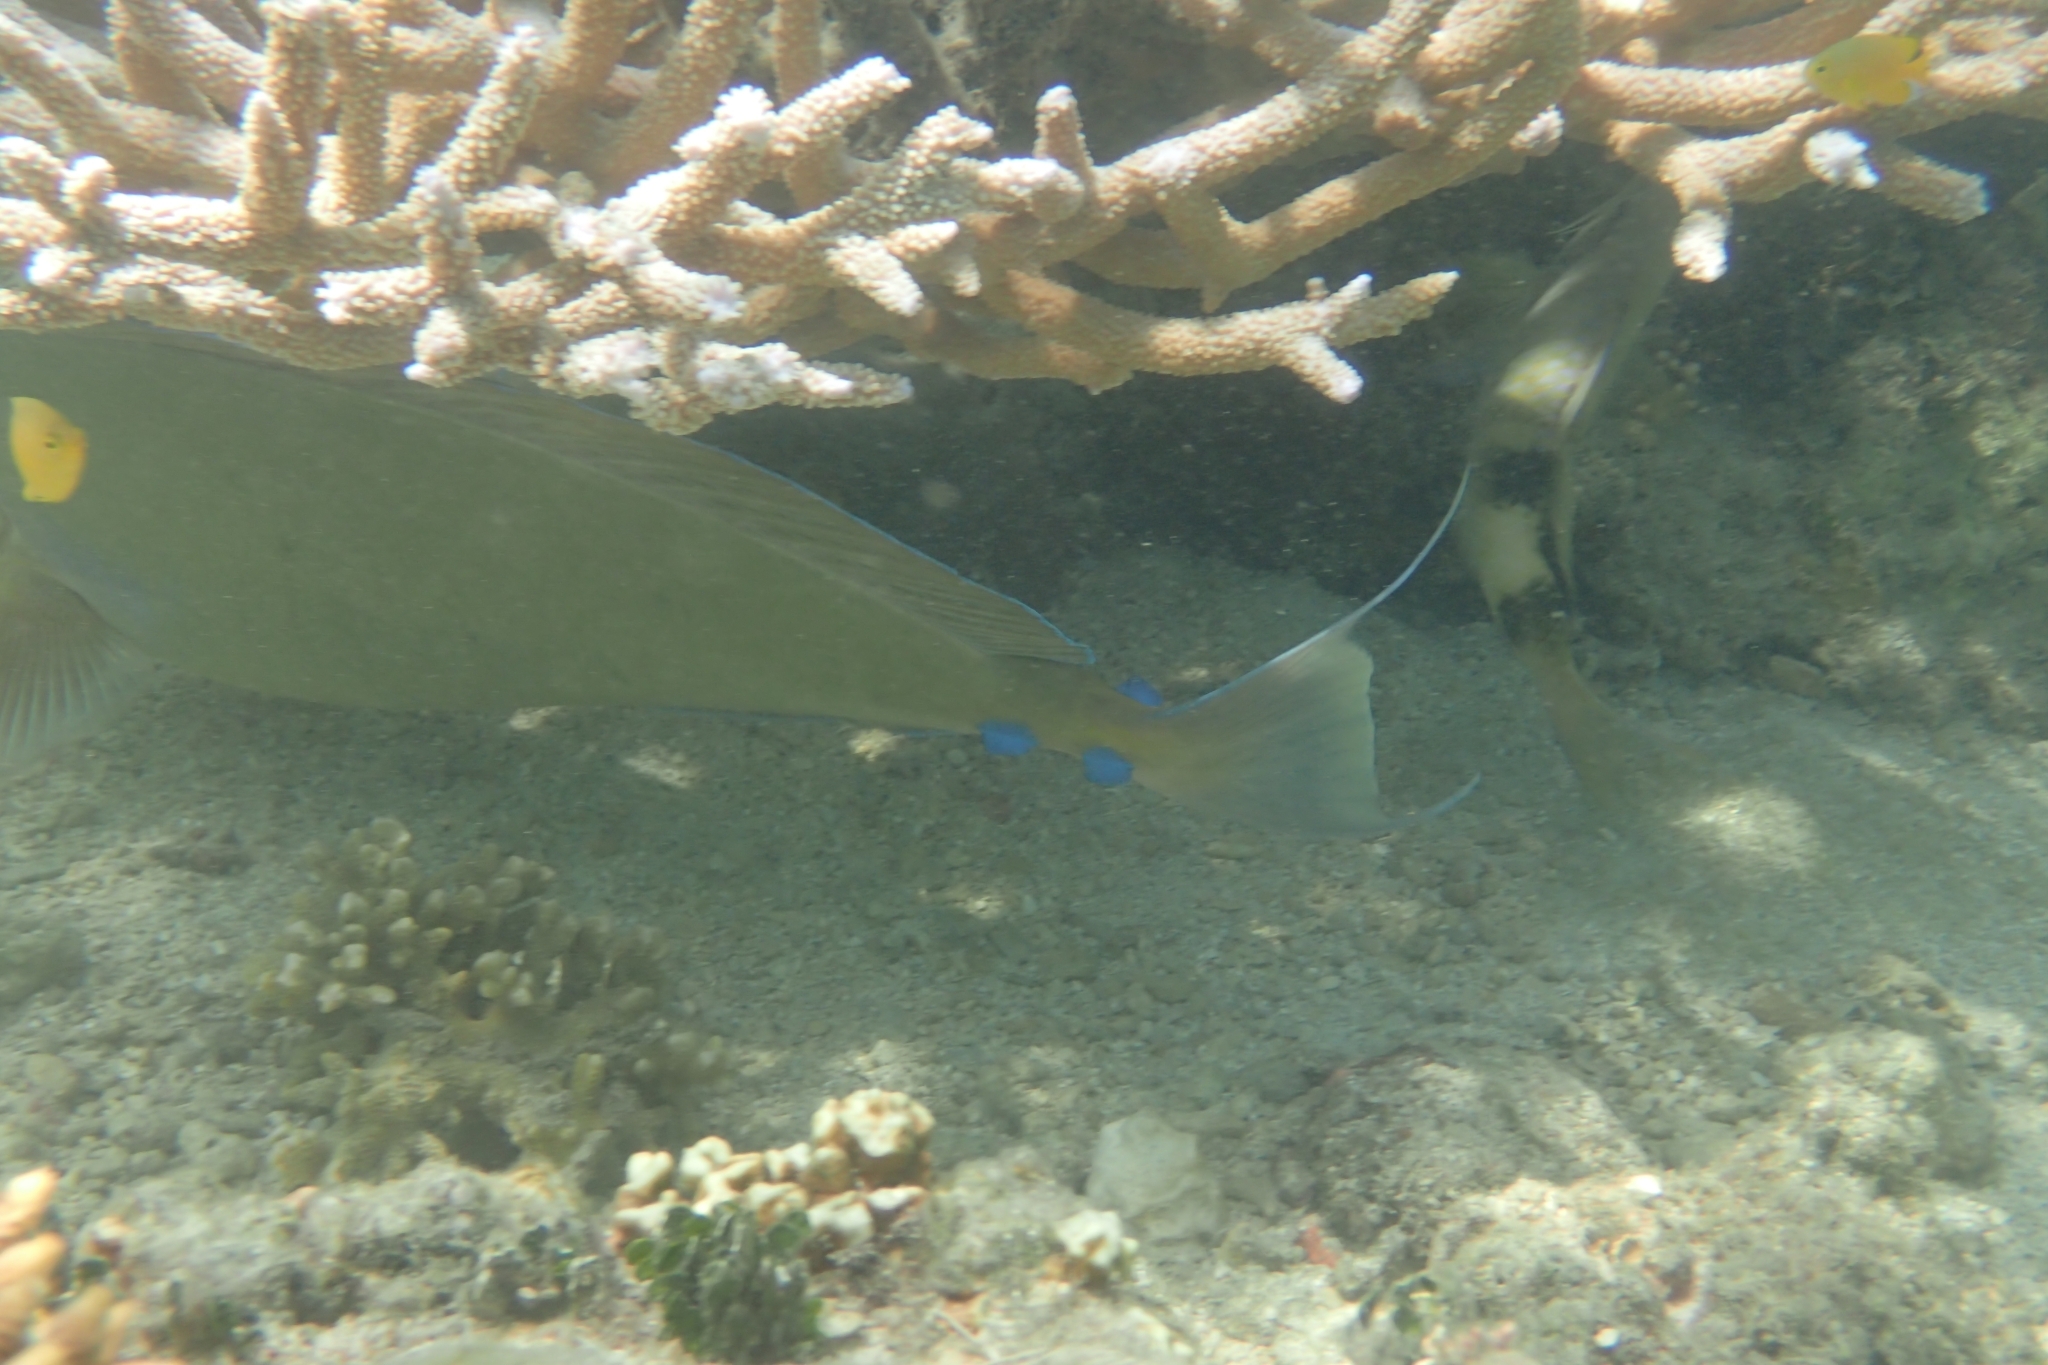
Naso unicornis (Bluespine Unicornfish)